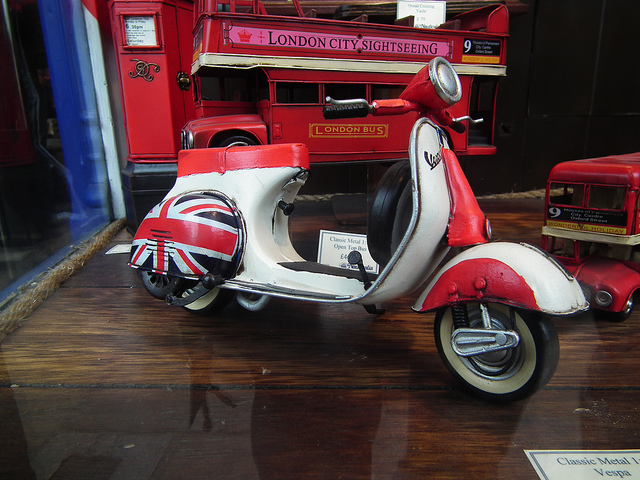
A red and white scooter with the union jack flag on the back tire stands next to a red double decker bus.